2002 MTV Europe Music Awards

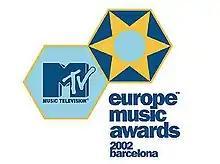

The 2002 MTV Europe Music Awards were held at Palau Sant Jordi, Barcelona.